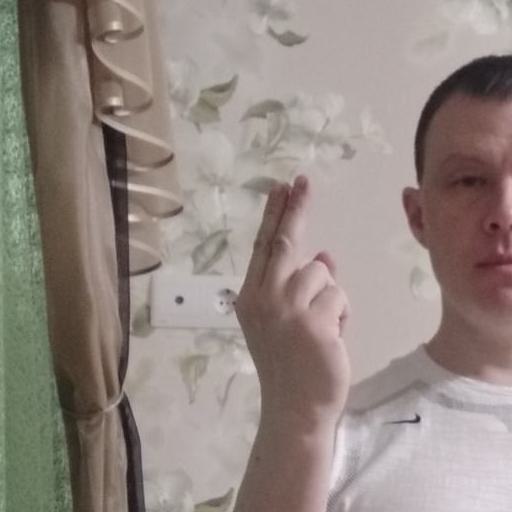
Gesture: two_up_inverted